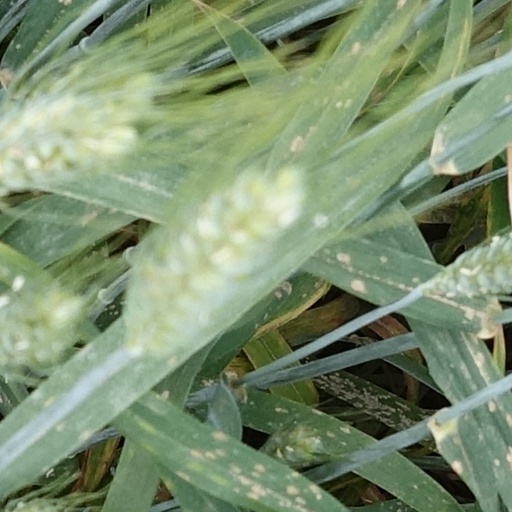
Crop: wheat